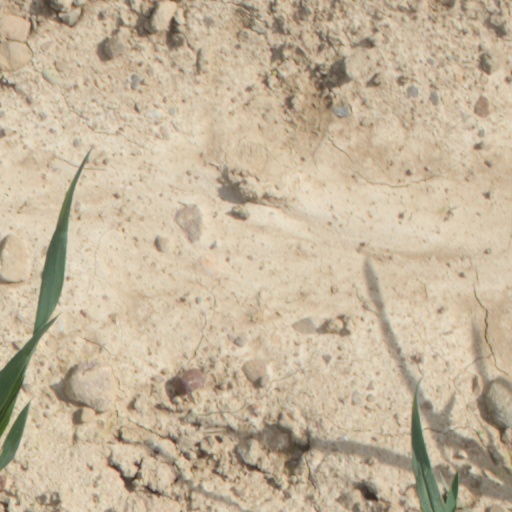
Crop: wheat